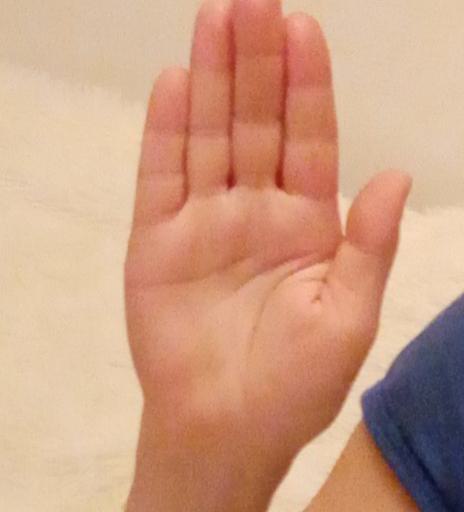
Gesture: stop